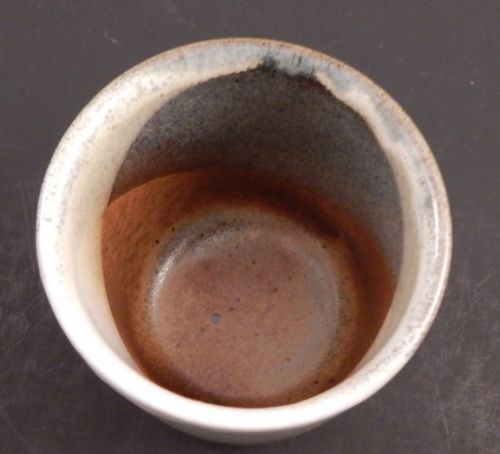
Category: mug